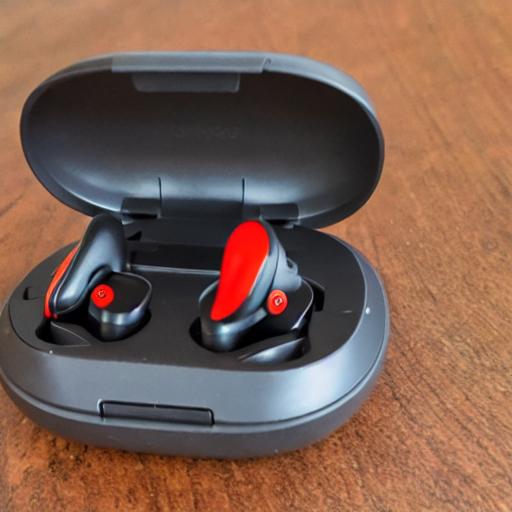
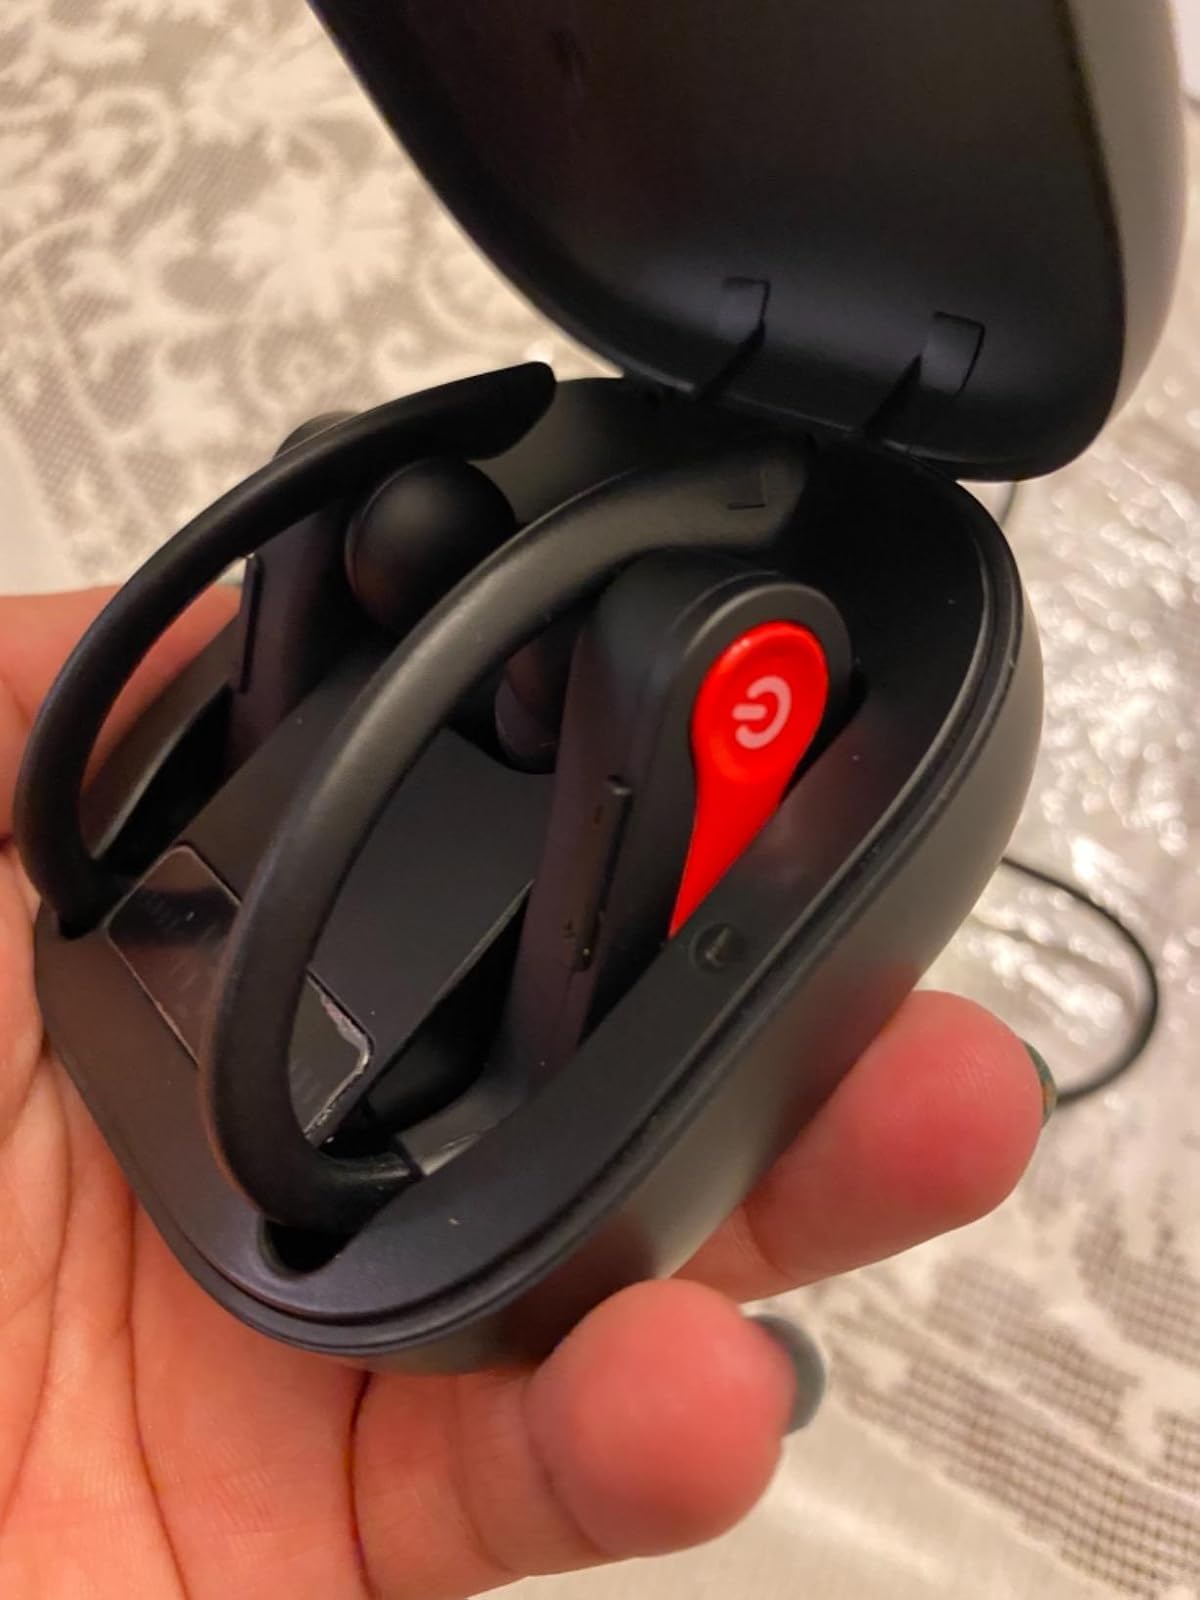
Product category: earbuds
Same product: no